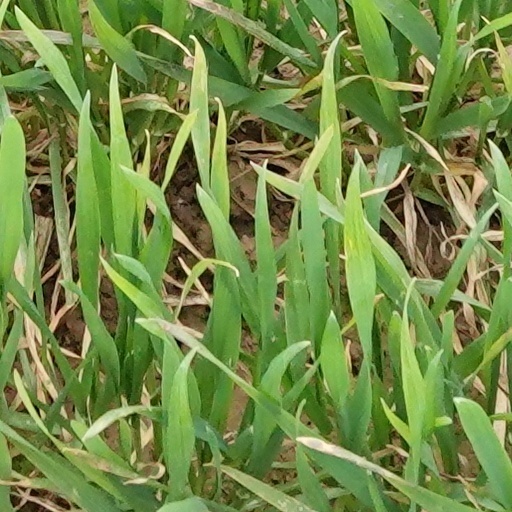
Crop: wheat